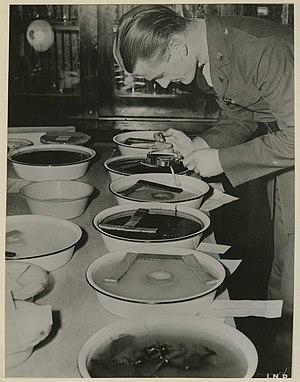
Techniques d'élevage de larves de moustiques, pour études sanitaires
L'entomologie est la branche de la zoologie dont l'objet est l'étude des insectes.
L'entomologie médicale est la science qui étudie tous les insectes et d'autres arthropodes qui ont une importance pour la santé humaine et animale. Soit directement, Soit indirectement en étant le vecteur d'agent pathogène virale, parasitaire et bactérienne. Historiquement, ces problèmes sont connus depuis l'Antiquité, mais ce n'est qu'en 1877 que le professeur Manson, un médecin britannique, a démontré qu'un pathogène était transmis par les moustiques.